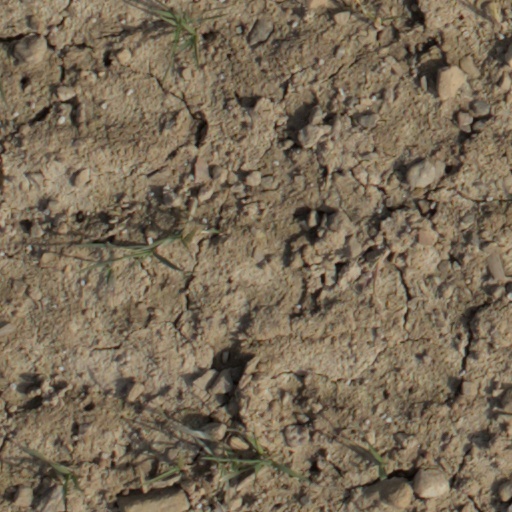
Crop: wheat